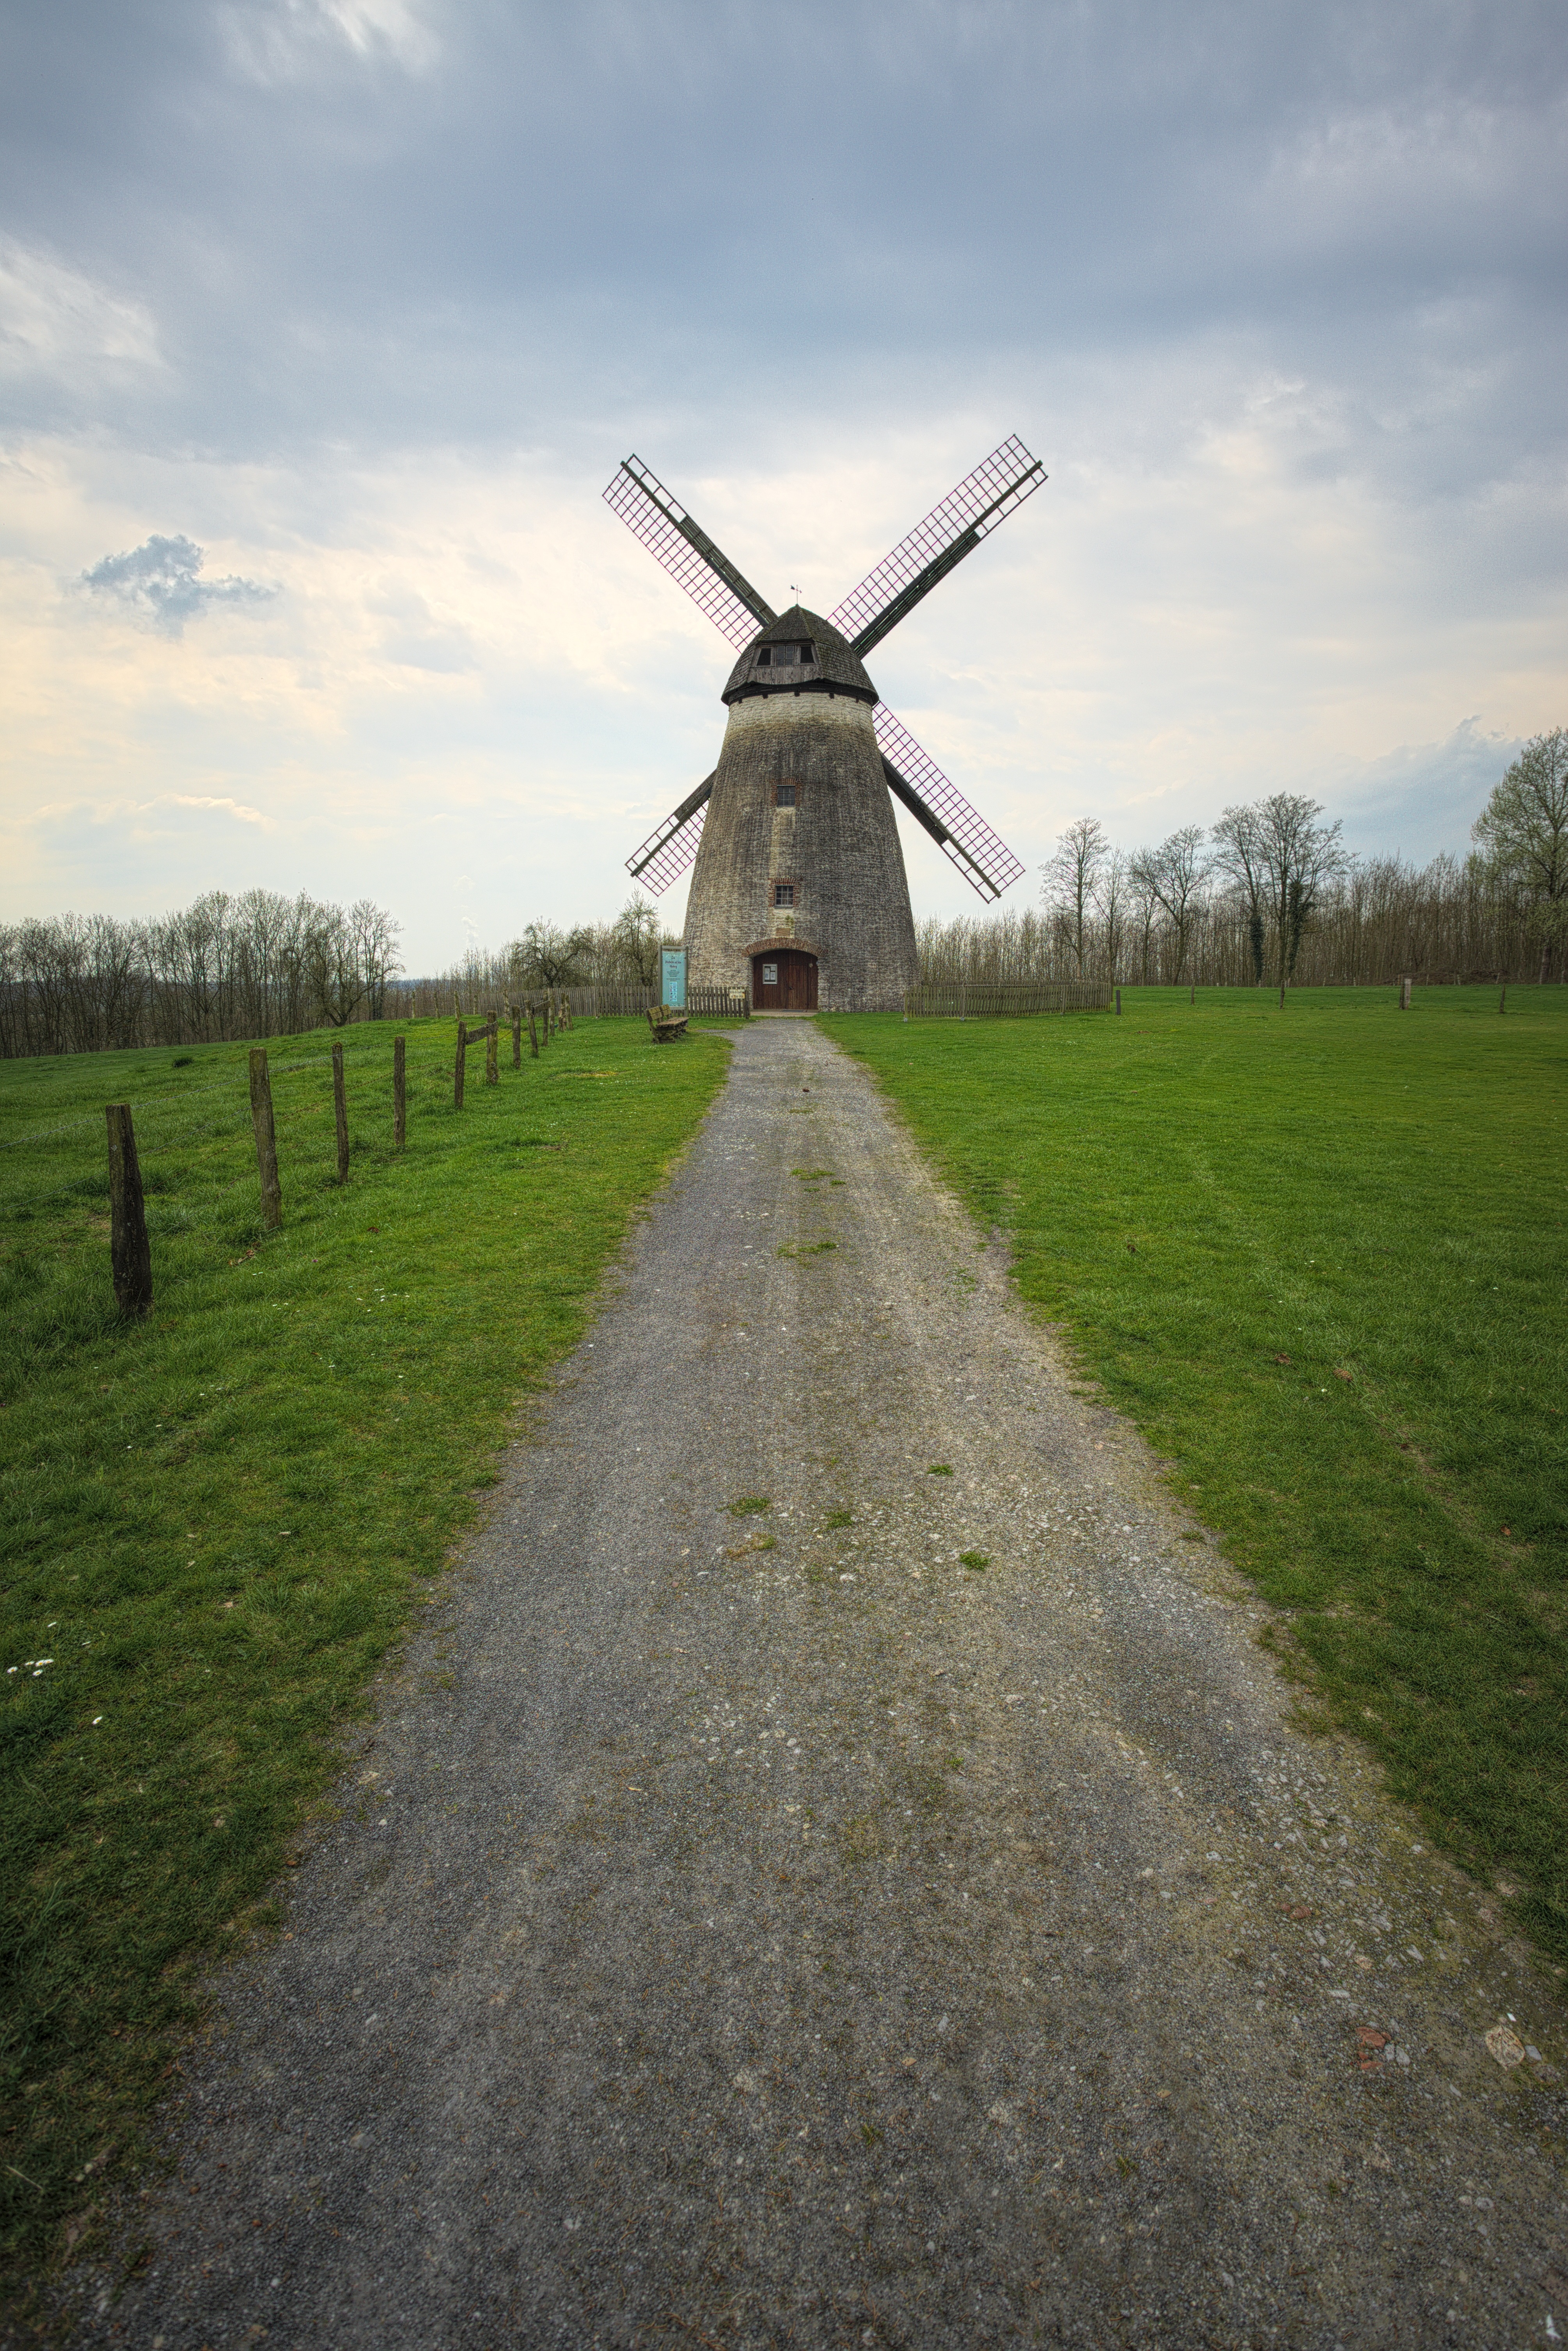
landscape, grass, sky, field, farm, meadow, prairie, hill, windmill, wind, building, weather, lonely, clouds, mill, loneliness, away, rural area